Education in Spain

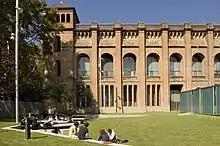
Pompeu Fabra University known for its focus on social sciences, humanities, communication, and information technology.

Basque Country historically provided three teaching models: A, B or D. Model D, with education entirely in Basque, and Spanish as a compulsory subject, is the most widely chosen model by parents. In addition, Navarre offers the G model, with education entirely in Spanish, without a Basque language subject option. Model A offers Spanish as tuition language and Basque is learnt as a language subject. Model B offers 50% of the classes in Spanish and Basque.